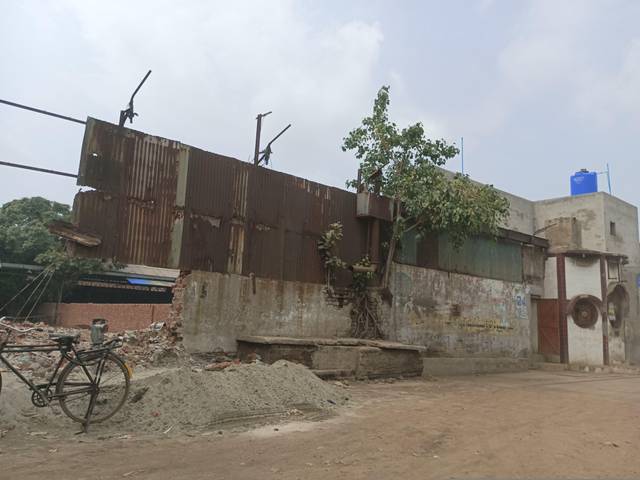
Region: Pakistan
Coordinates: 31.593, 74.33